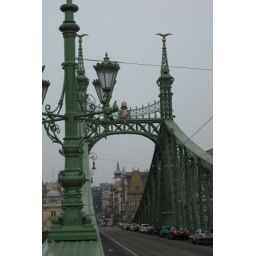
Roof of market hall designed by Eifel in the back ground